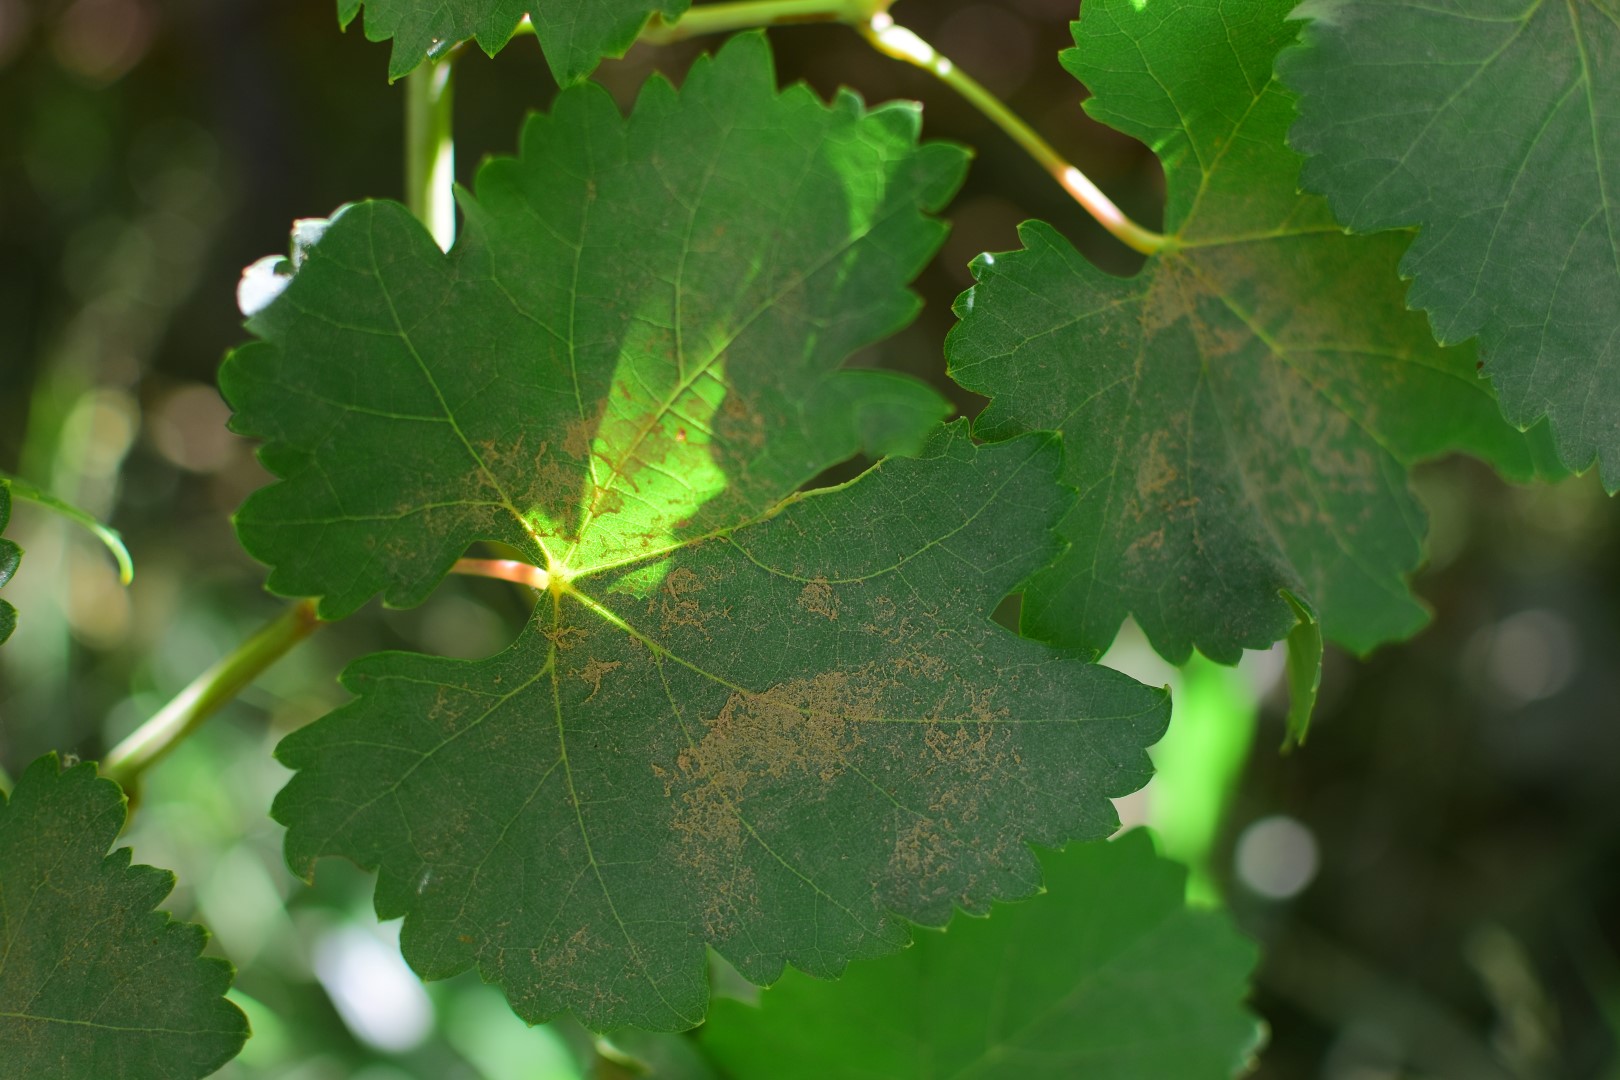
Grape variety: Frinsi